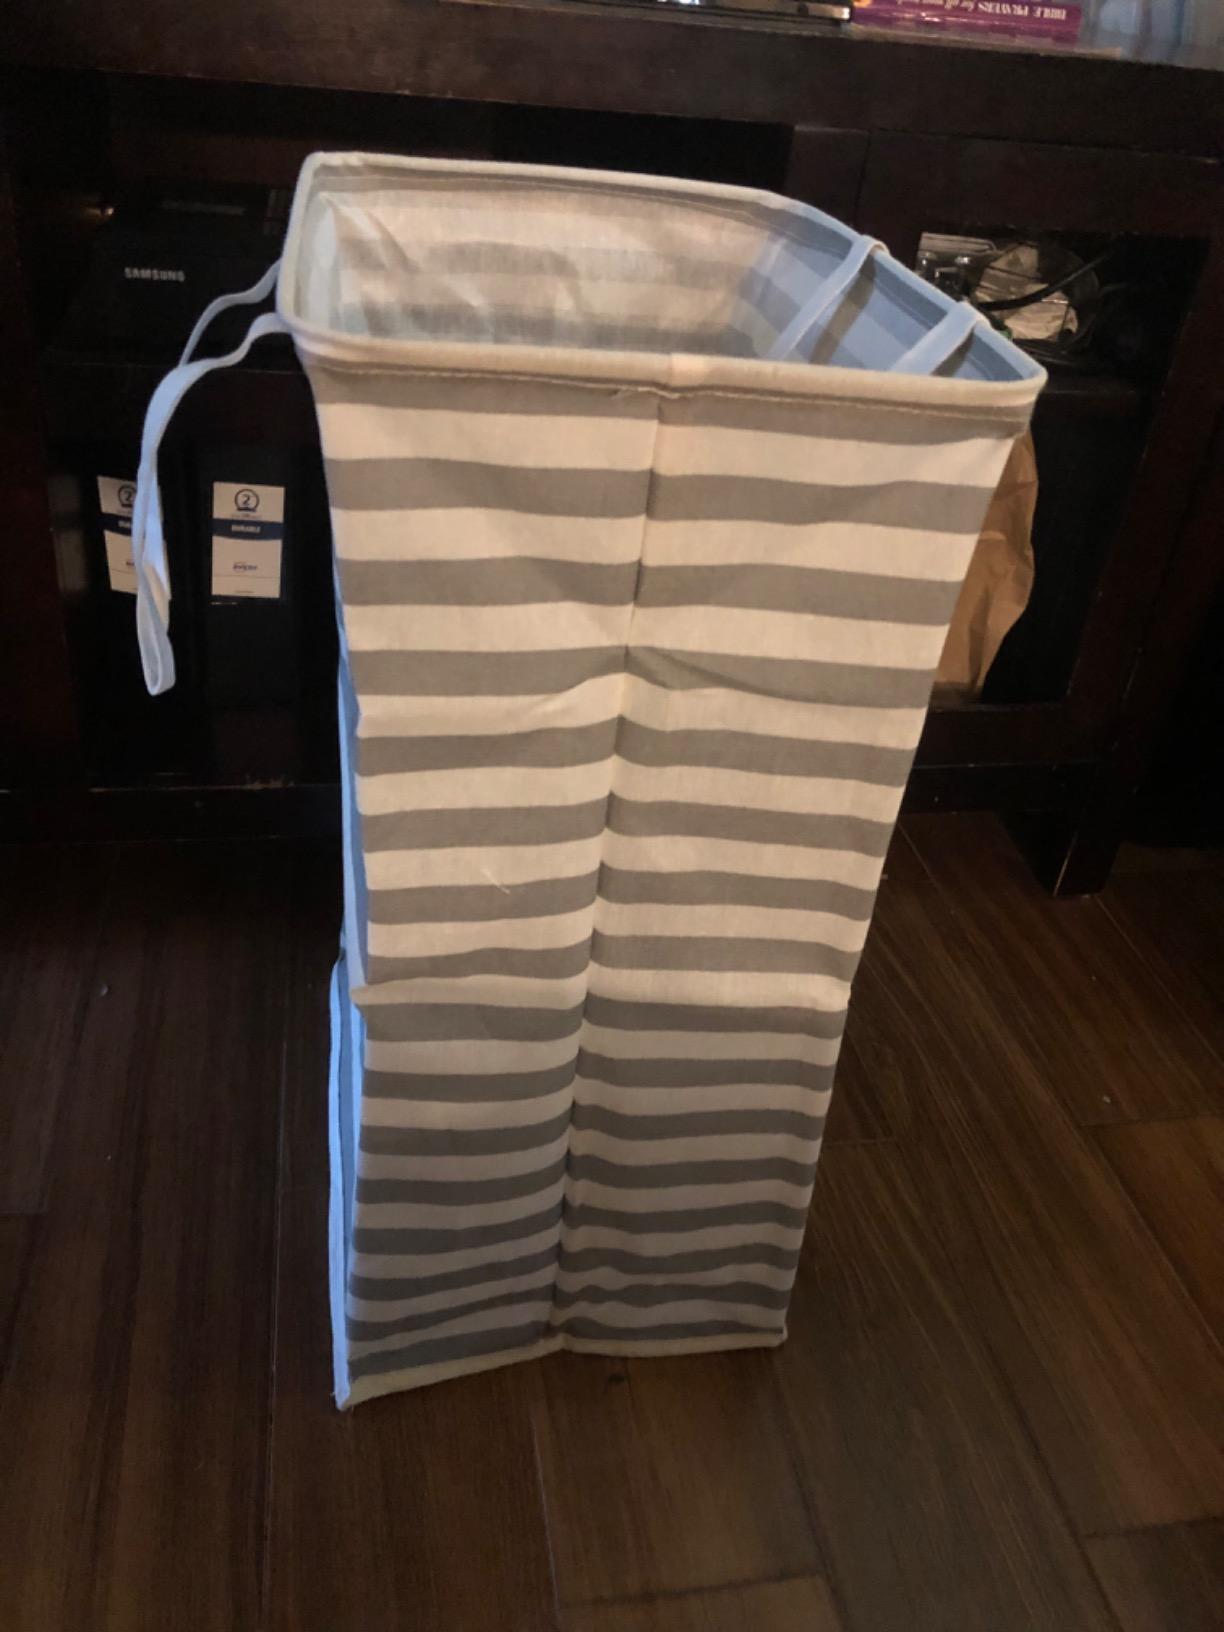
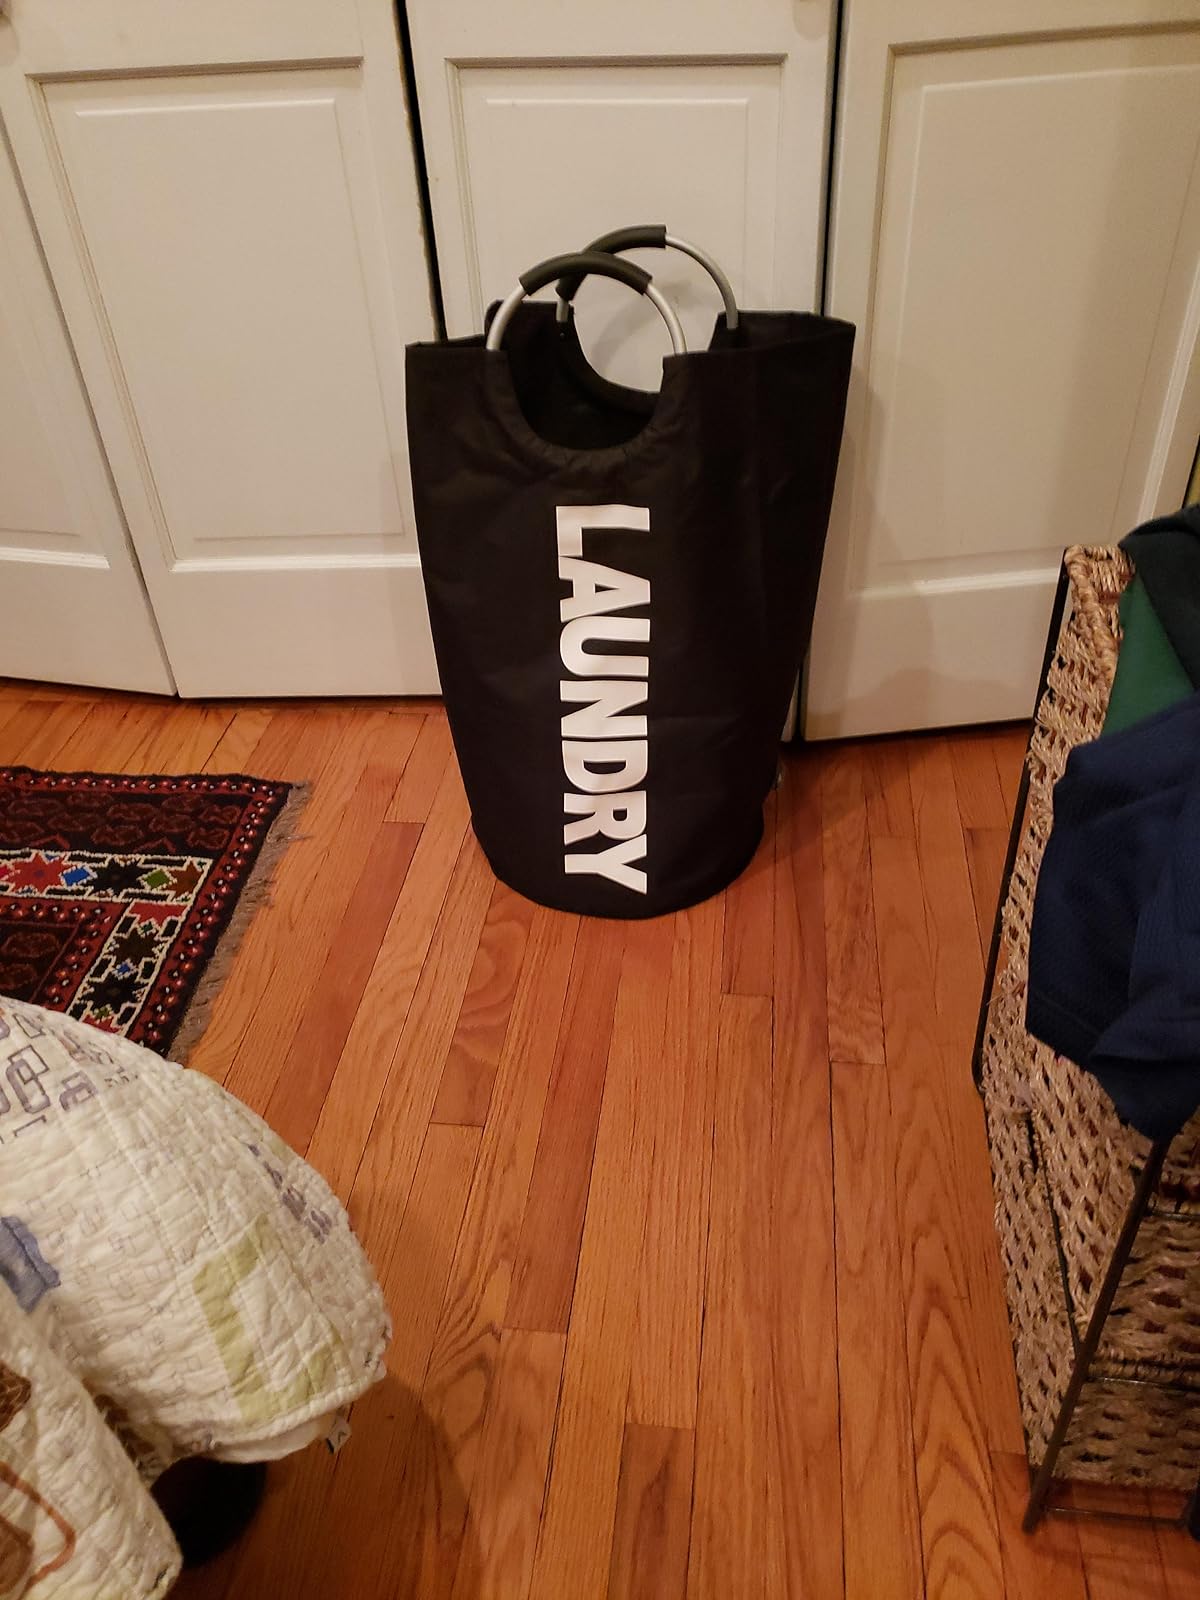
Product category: items_hamper
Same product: no